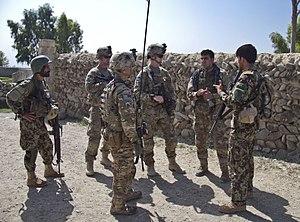
Le 506ᵉ régiment d'infanterie, à l'origine 506ᵉ régiment d'infanterie parachutée, est un régiment d'infanterie légère aéroportée de l'armée de terre des États-Unis. Il est composé de deux bataillons incorporés aux 1ʳᵉ et 3ᵉ brigades de combat de la 101ᵉ division aéroportée. Participant à la plupart des conflits majeurs de l'armée américaine depuis 1942, le 506ᵉ régiment est essentiellement connu par le biais des exploits de sa Easy Company pendant la Seconde Guerre mondiale et leur médiatisation dans la série Band of Brothers, tirée du livre éponyme de Stephen Ambrose.